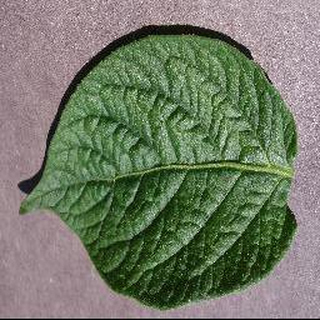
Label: healthy_potato